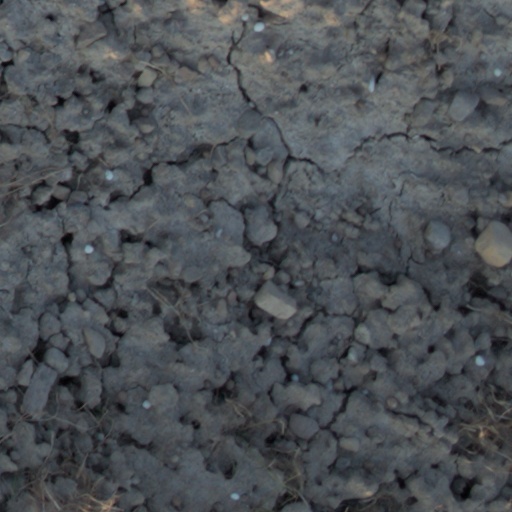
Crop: wheat